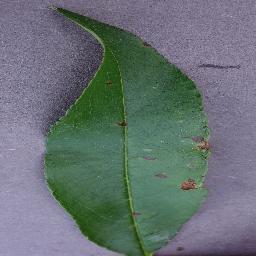
Label: Peach___Bacterial_spot